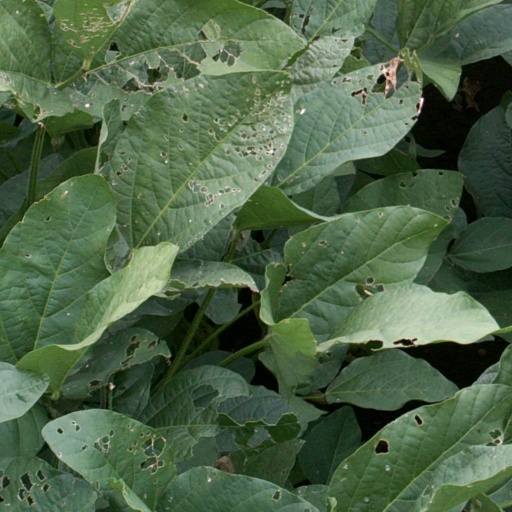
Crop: soybean